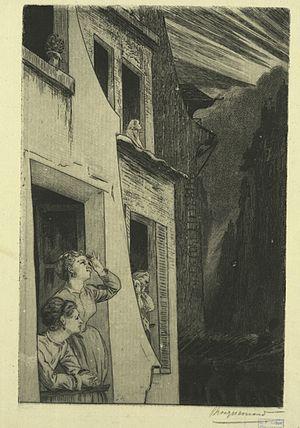
Auguste Joseph Bracquemond, dit Félix Bracquemond, né à Paris le 28 mai 1833, et mort à Sèvres le 27 octobre 1914, est un peintre, céramiste, graveur et décorateur d'objets d'art français.